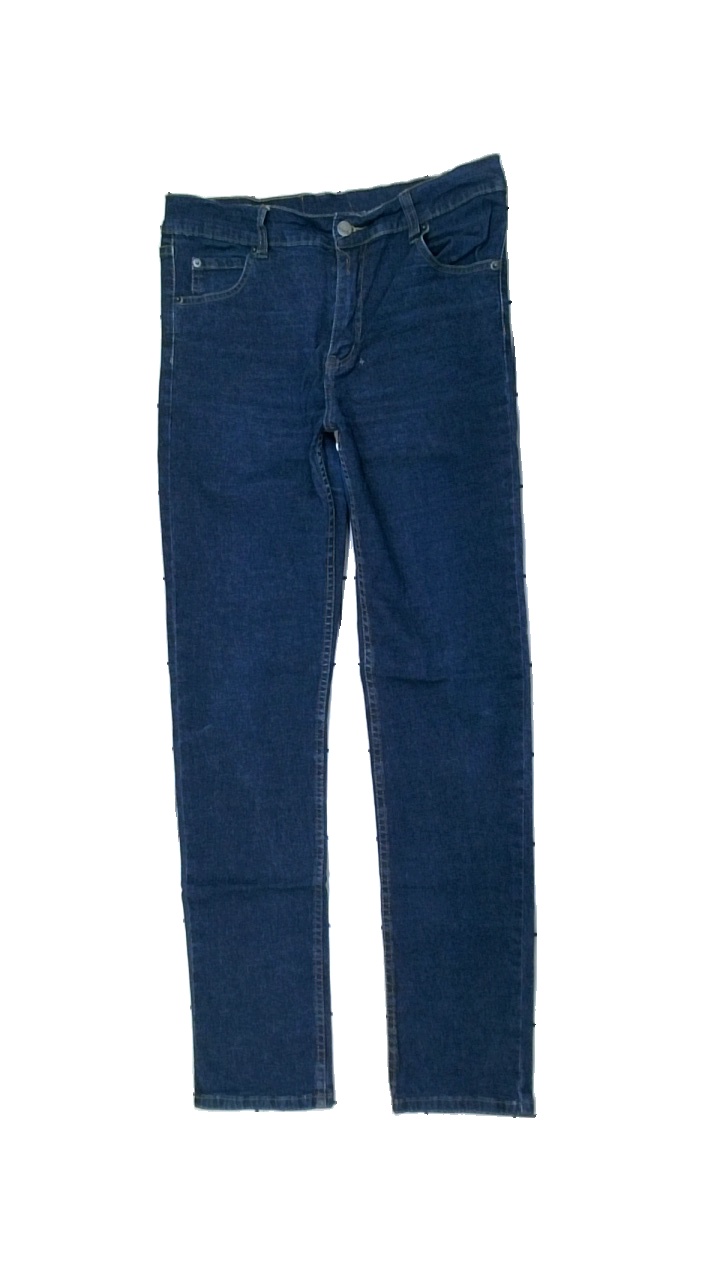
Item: Jeans (Ladies)
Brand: Cheap Monday
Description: blå jeans med hål fram
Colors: Blue
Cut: Regular
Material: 100% cotton
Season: All
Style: Denim
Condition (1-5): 3
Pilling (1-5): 5
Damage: hål
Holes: Major
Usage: Export
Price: <50